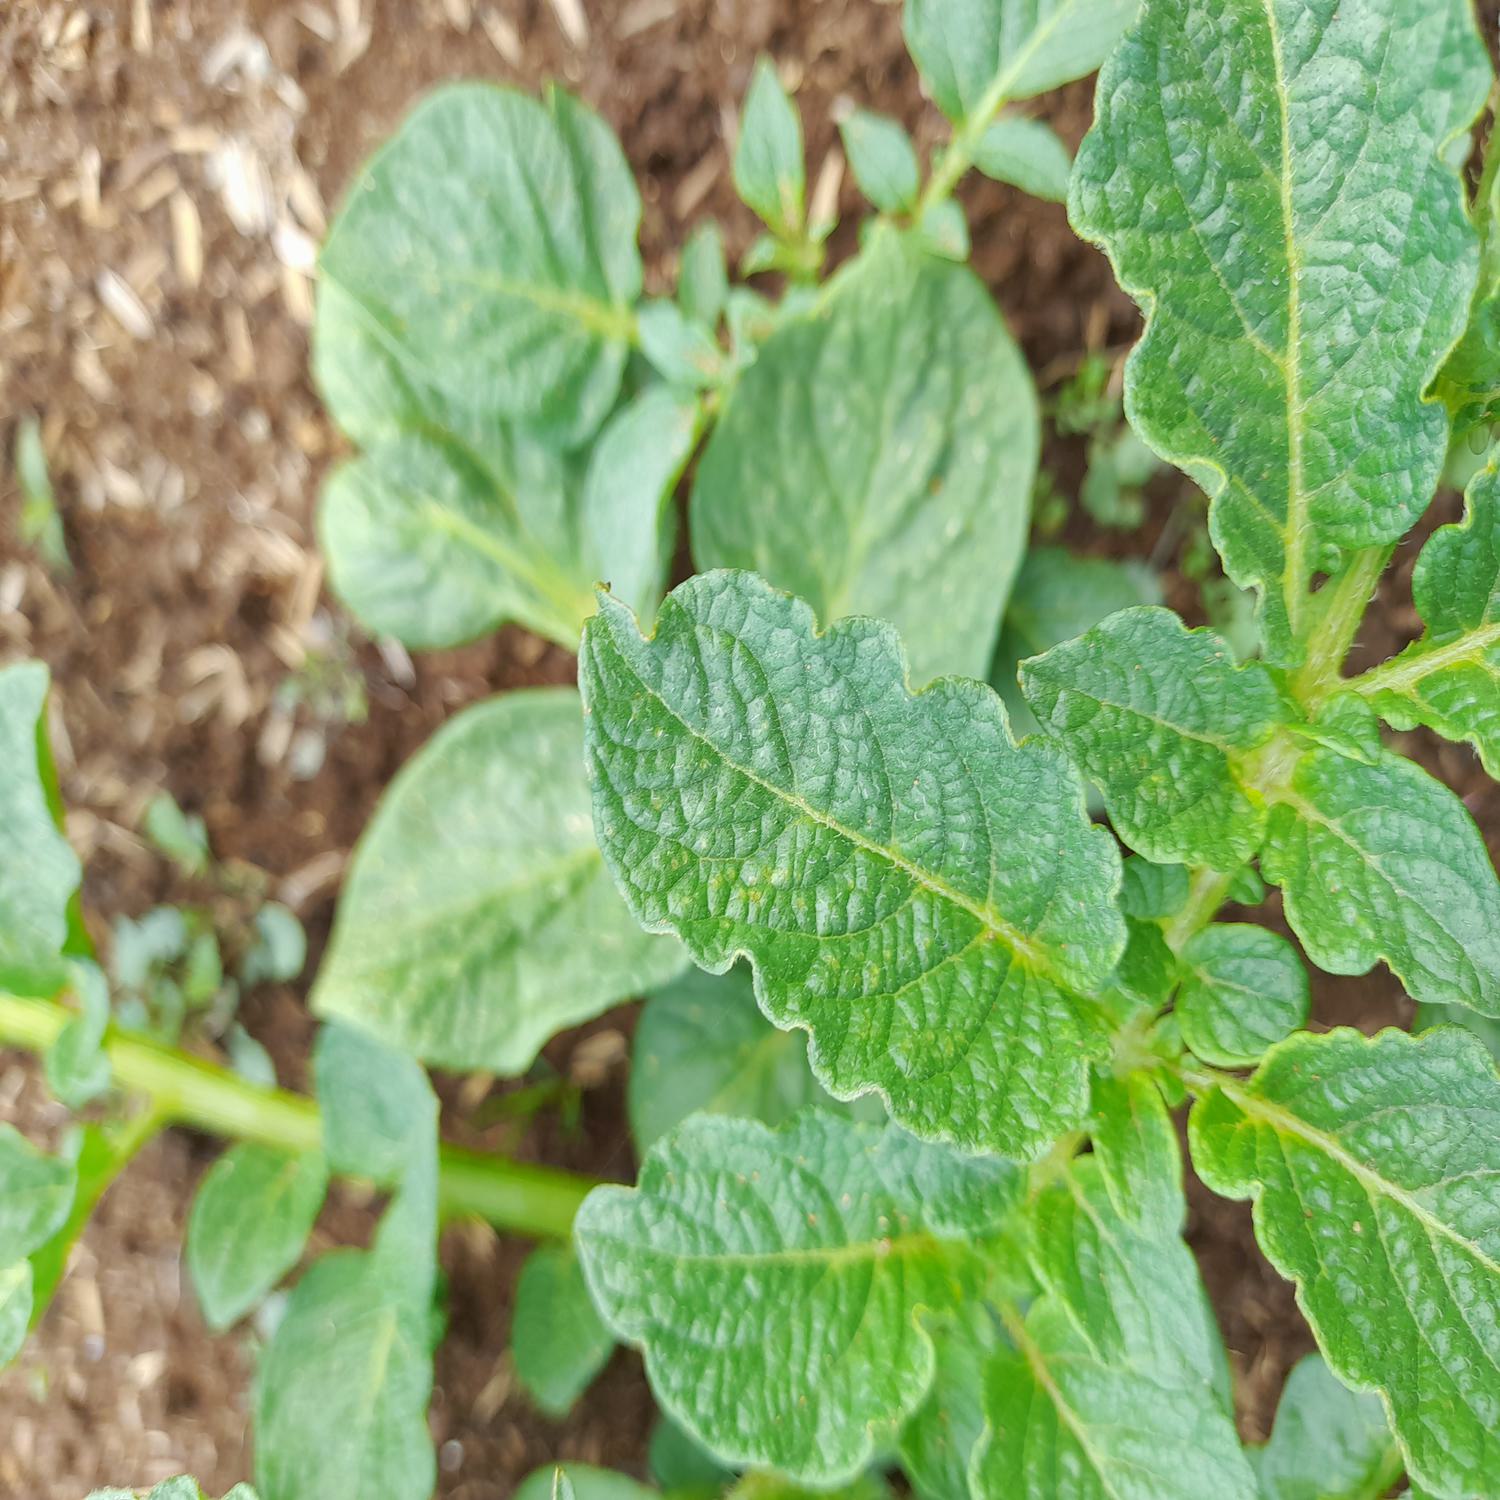
Etiqueta: Virus